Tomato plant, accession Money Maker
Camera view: bottom (45 deg); turntable rotation: 60 degrees
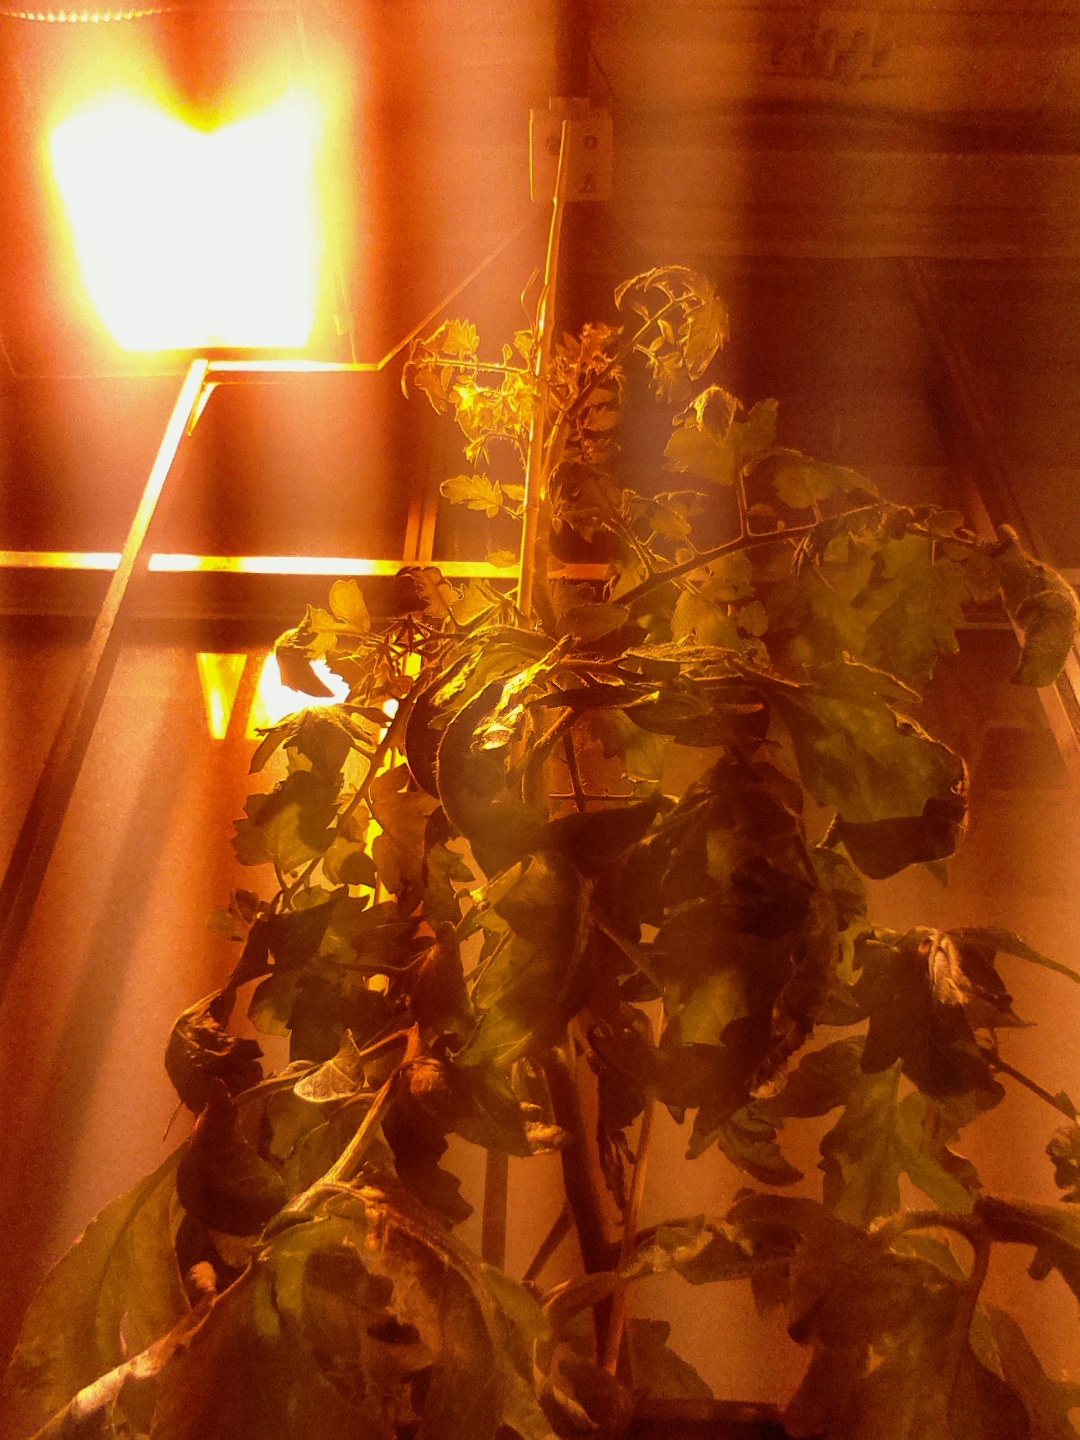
BBCH growth stage 69: End of flowering, 90%-100% of flowers open, more petals falling